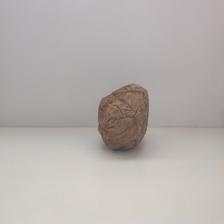
Size: Spoiled